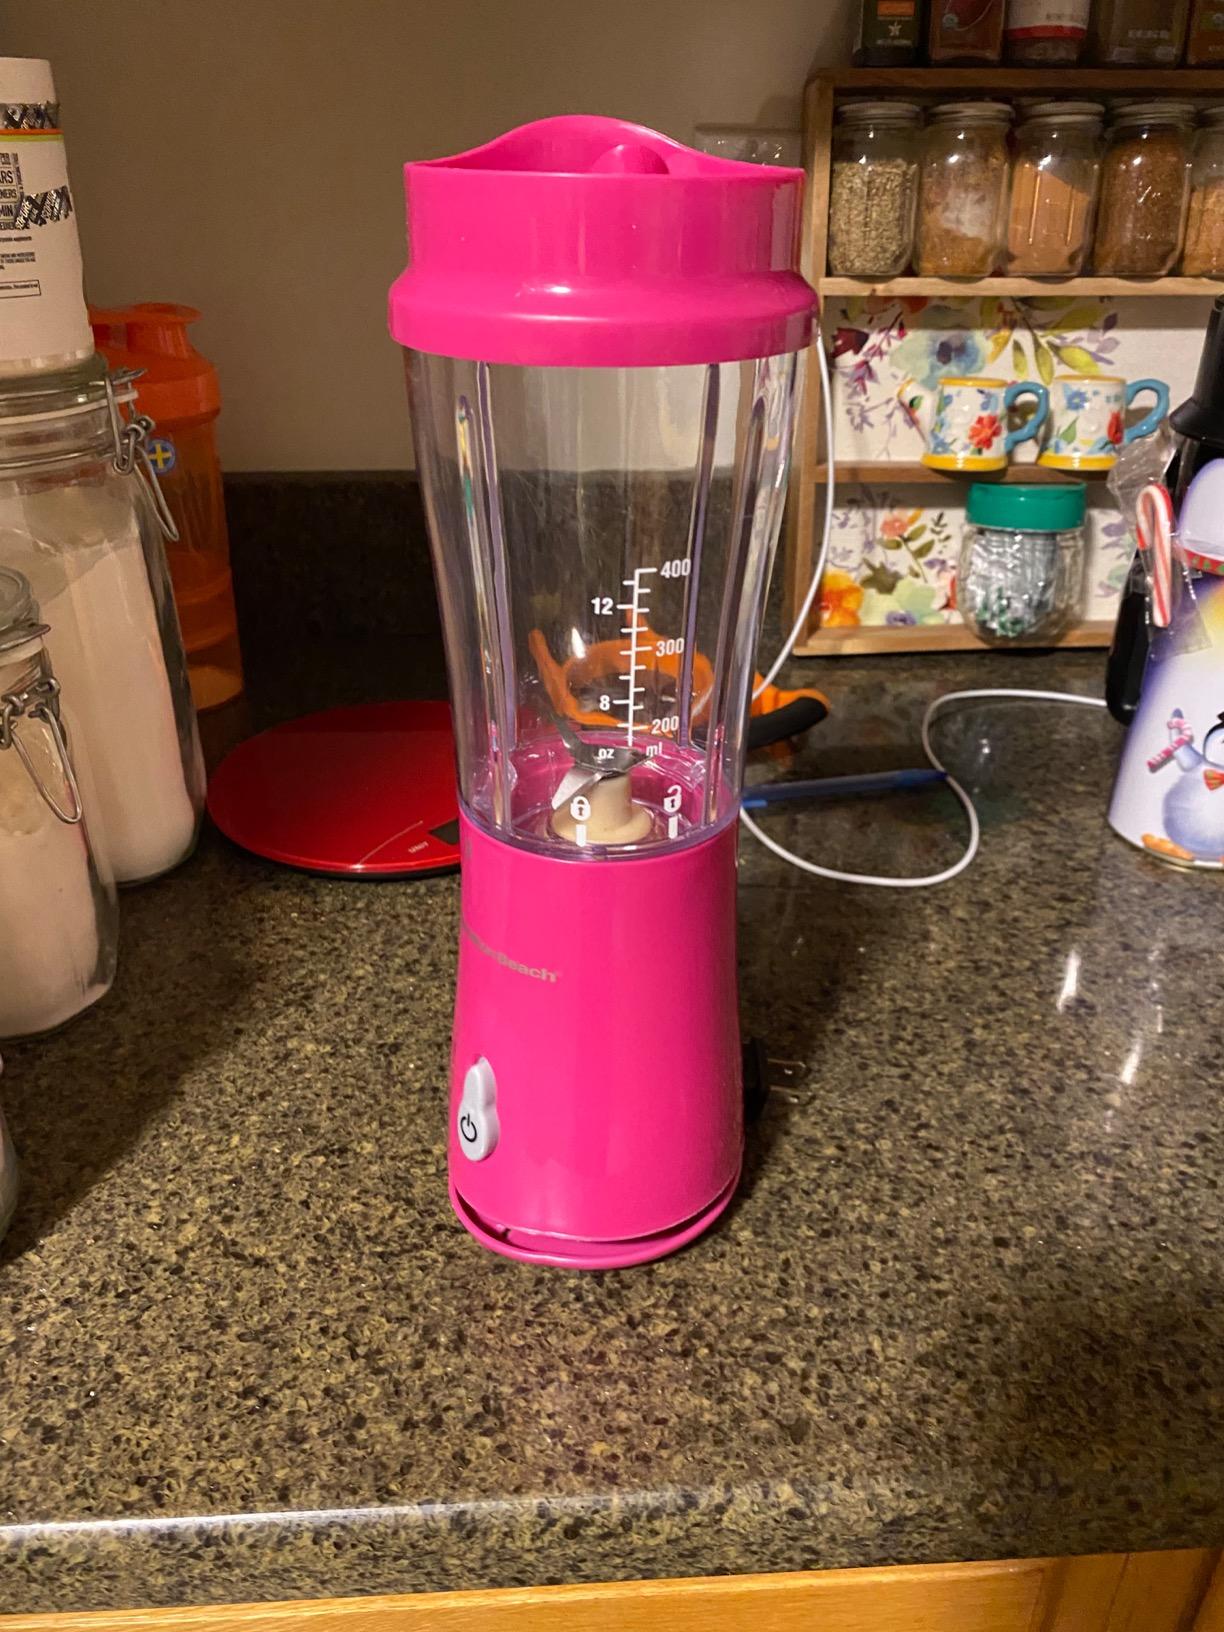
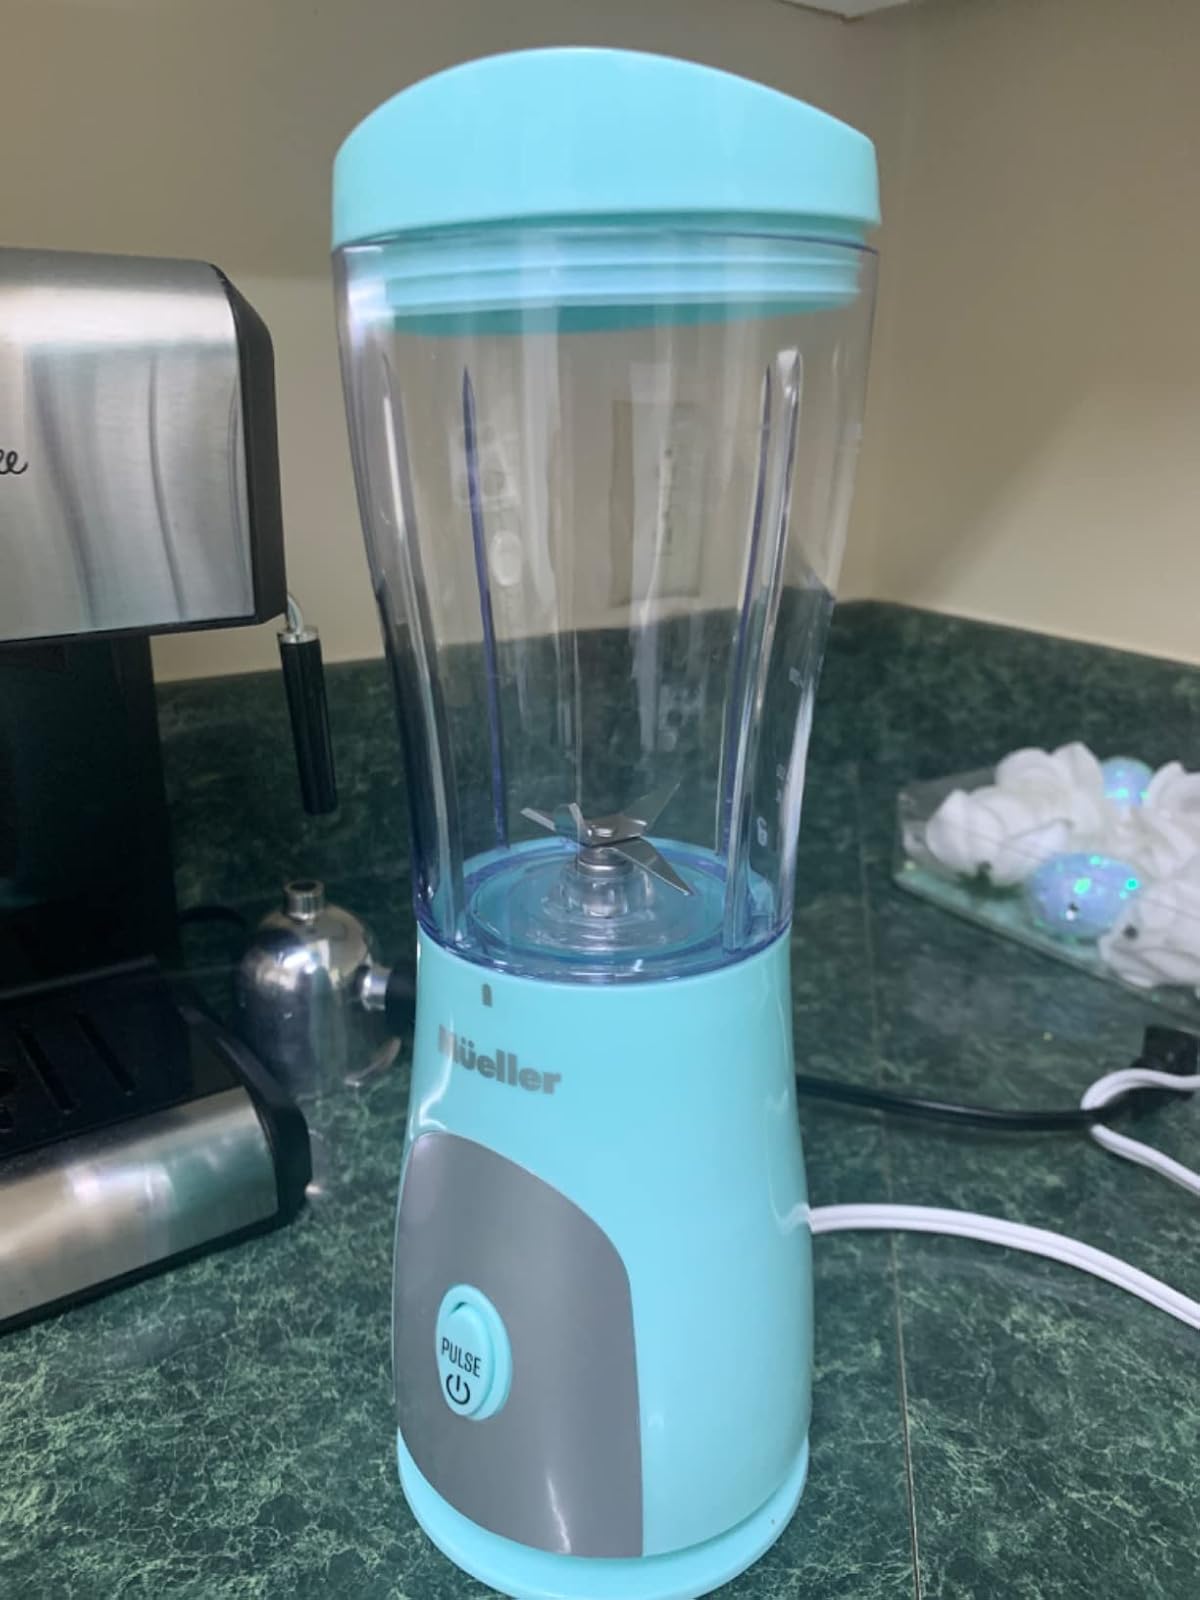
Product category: items_blender
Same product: no